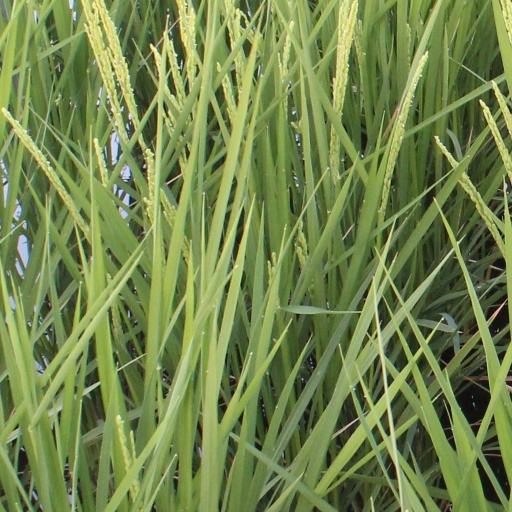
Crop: rice